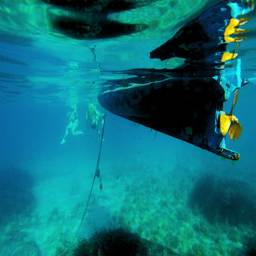
cable from the anchor and the boat under water